Gassed (painting)

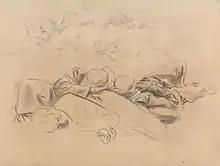
"Study for Gassed Soldiers", John Singer Sargent, 1918. Yale Centre for British Art

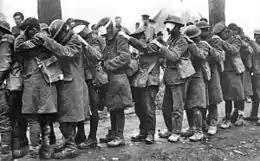
A photograph similar to "Gassed" of British troops blinded by poison gas during the Battle of Estaires, 1918

The painting measures . The composition includes a central group of eleven soldiers depicted nearly life-size. Ten wounded soldiers walk in a line along a duckboard towards a dressing station, suggested by the ropes on the right side of the picture. Their eyes are bandaged, blinded by the effect of the gas, so they are assisted by a medical orderly. The line of tall, blond soldiers forms a naturalist allegorical frieze, with connotations of a religious procession. Many other dead or wounded soldiers lie around the central group, and a similar train of eight wounded, with two orderlies, advances in the background. Biplanes dogfight in the evening sky above, as a watery setting sun creates a pinkish yellow haze and burnishes the subjects with a golden light. In the background, the moon also rises, and uninjured men play association football in blue and red shirts, seemingly unconcerned at the suffering all around them.